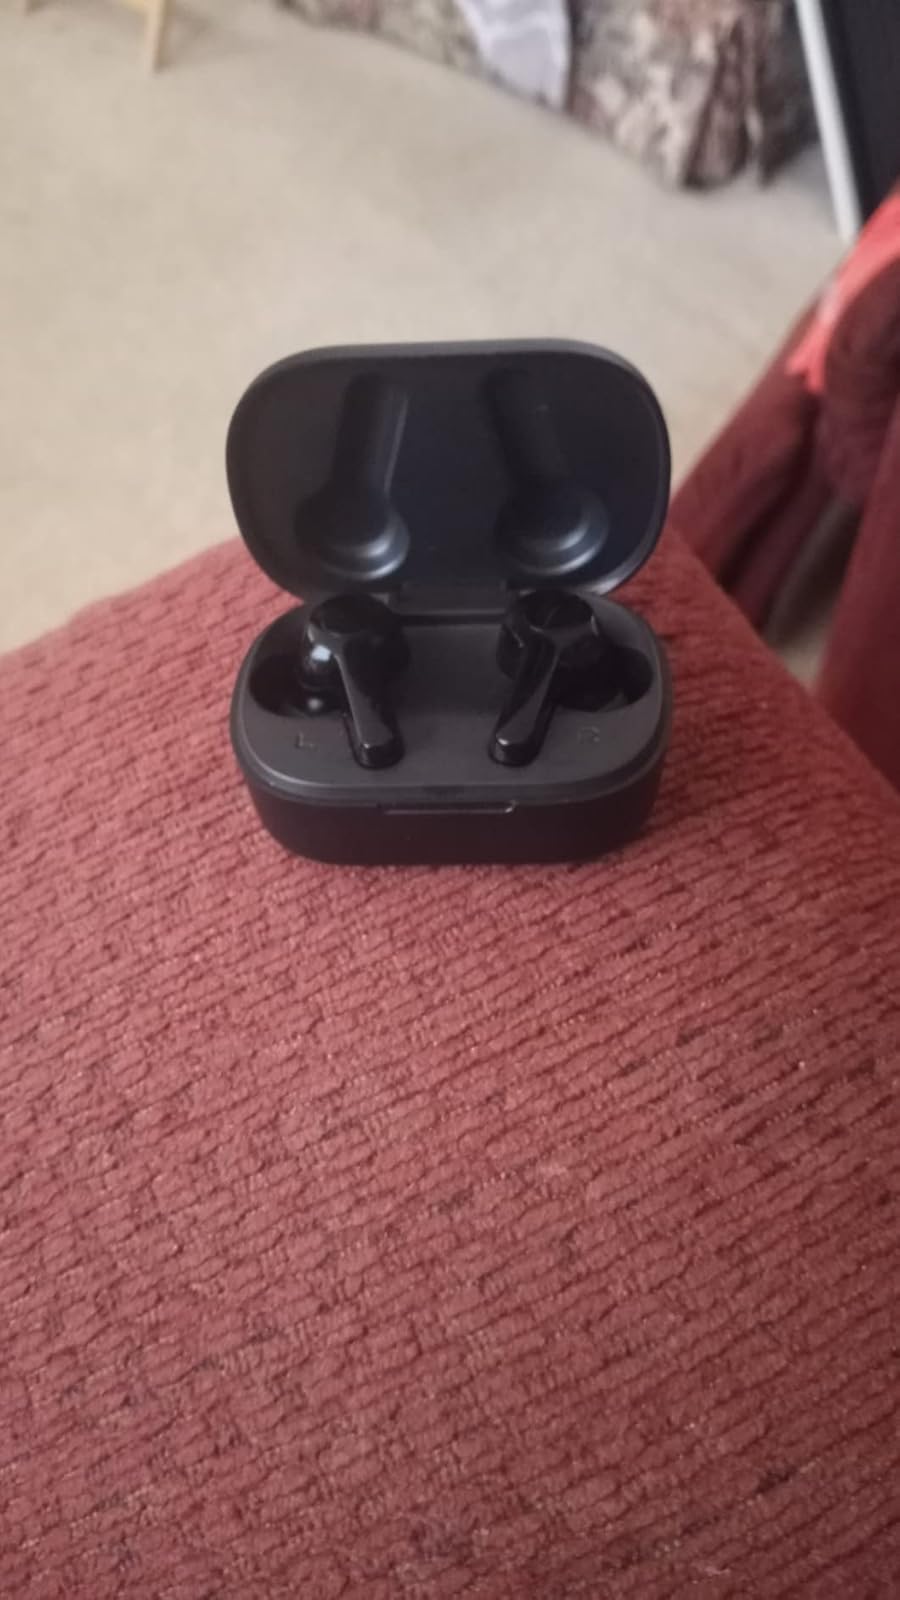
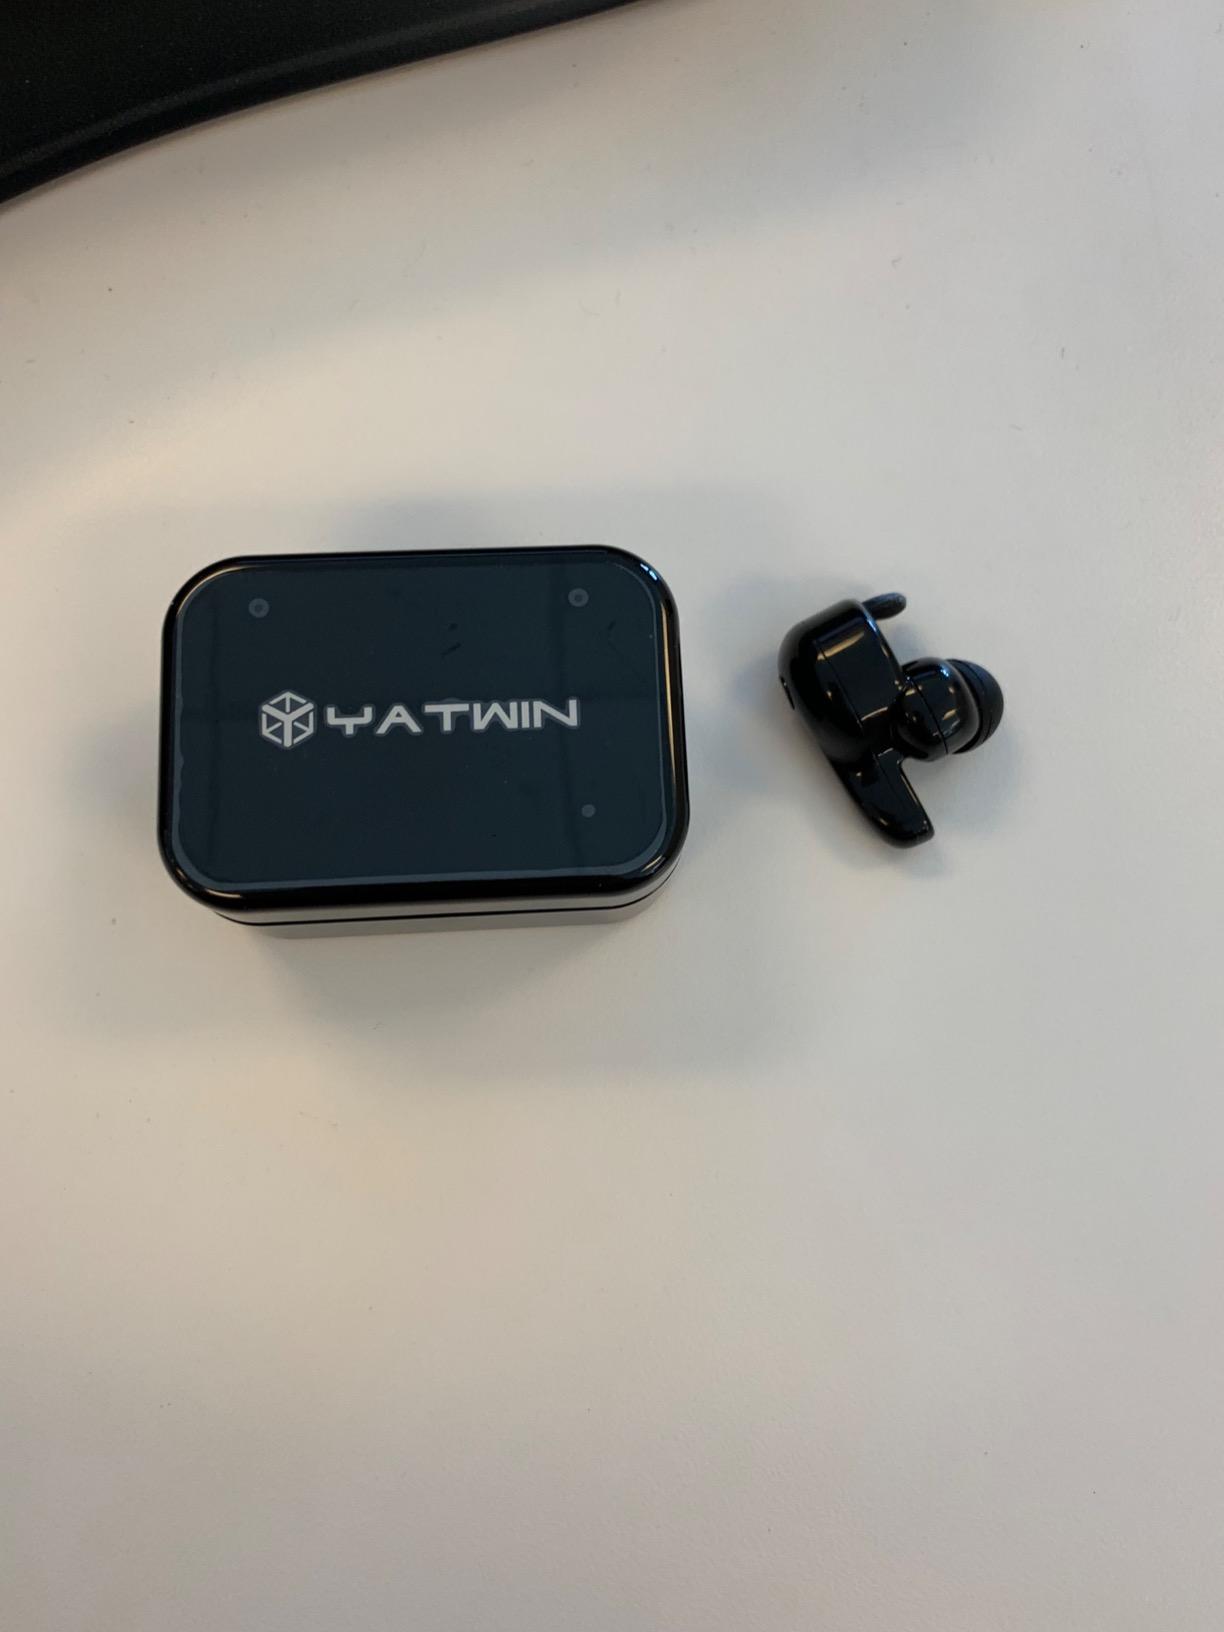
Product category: earbuds
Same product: no